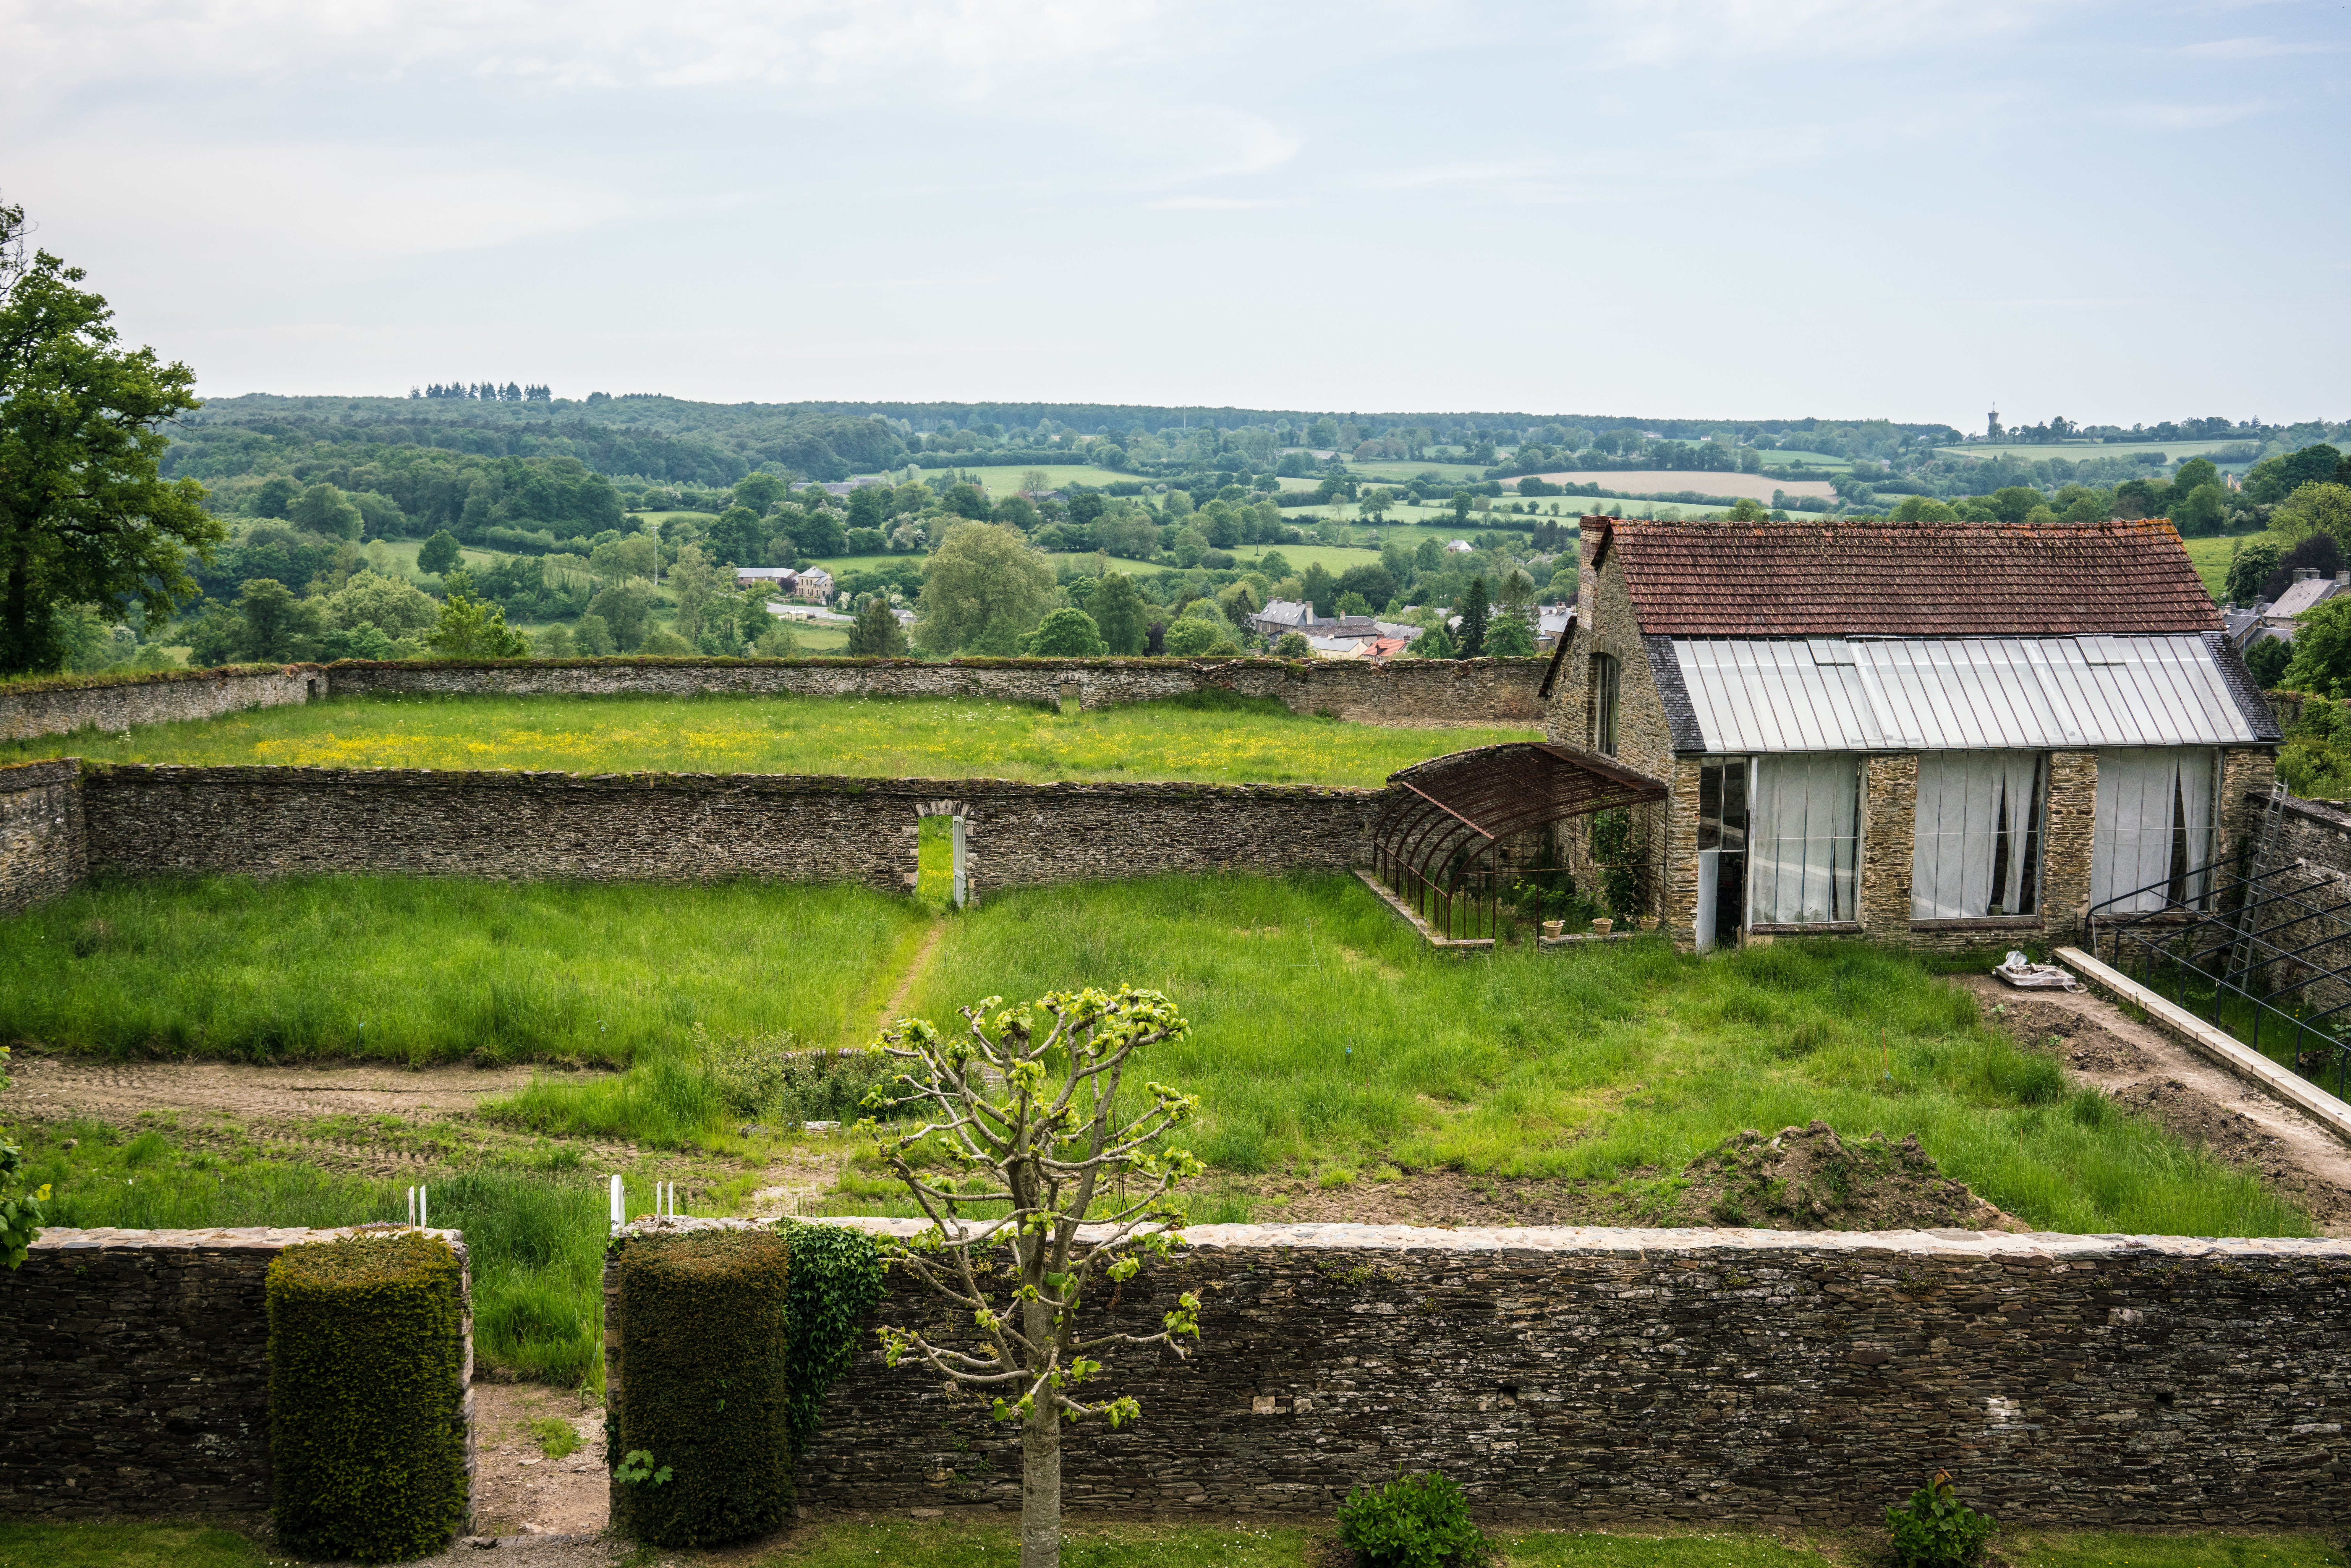
landscape, farm, house, hill, building, chateau, village, fortification, agriculture, garden, highland, waterway, ruins, estate, rural area